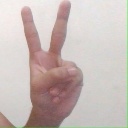
अक्षर: क